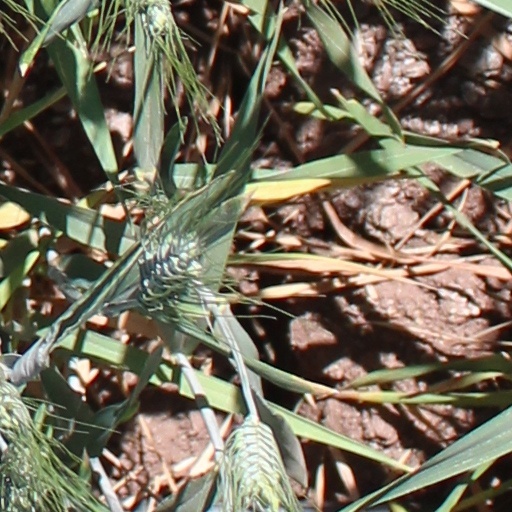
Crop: wheat